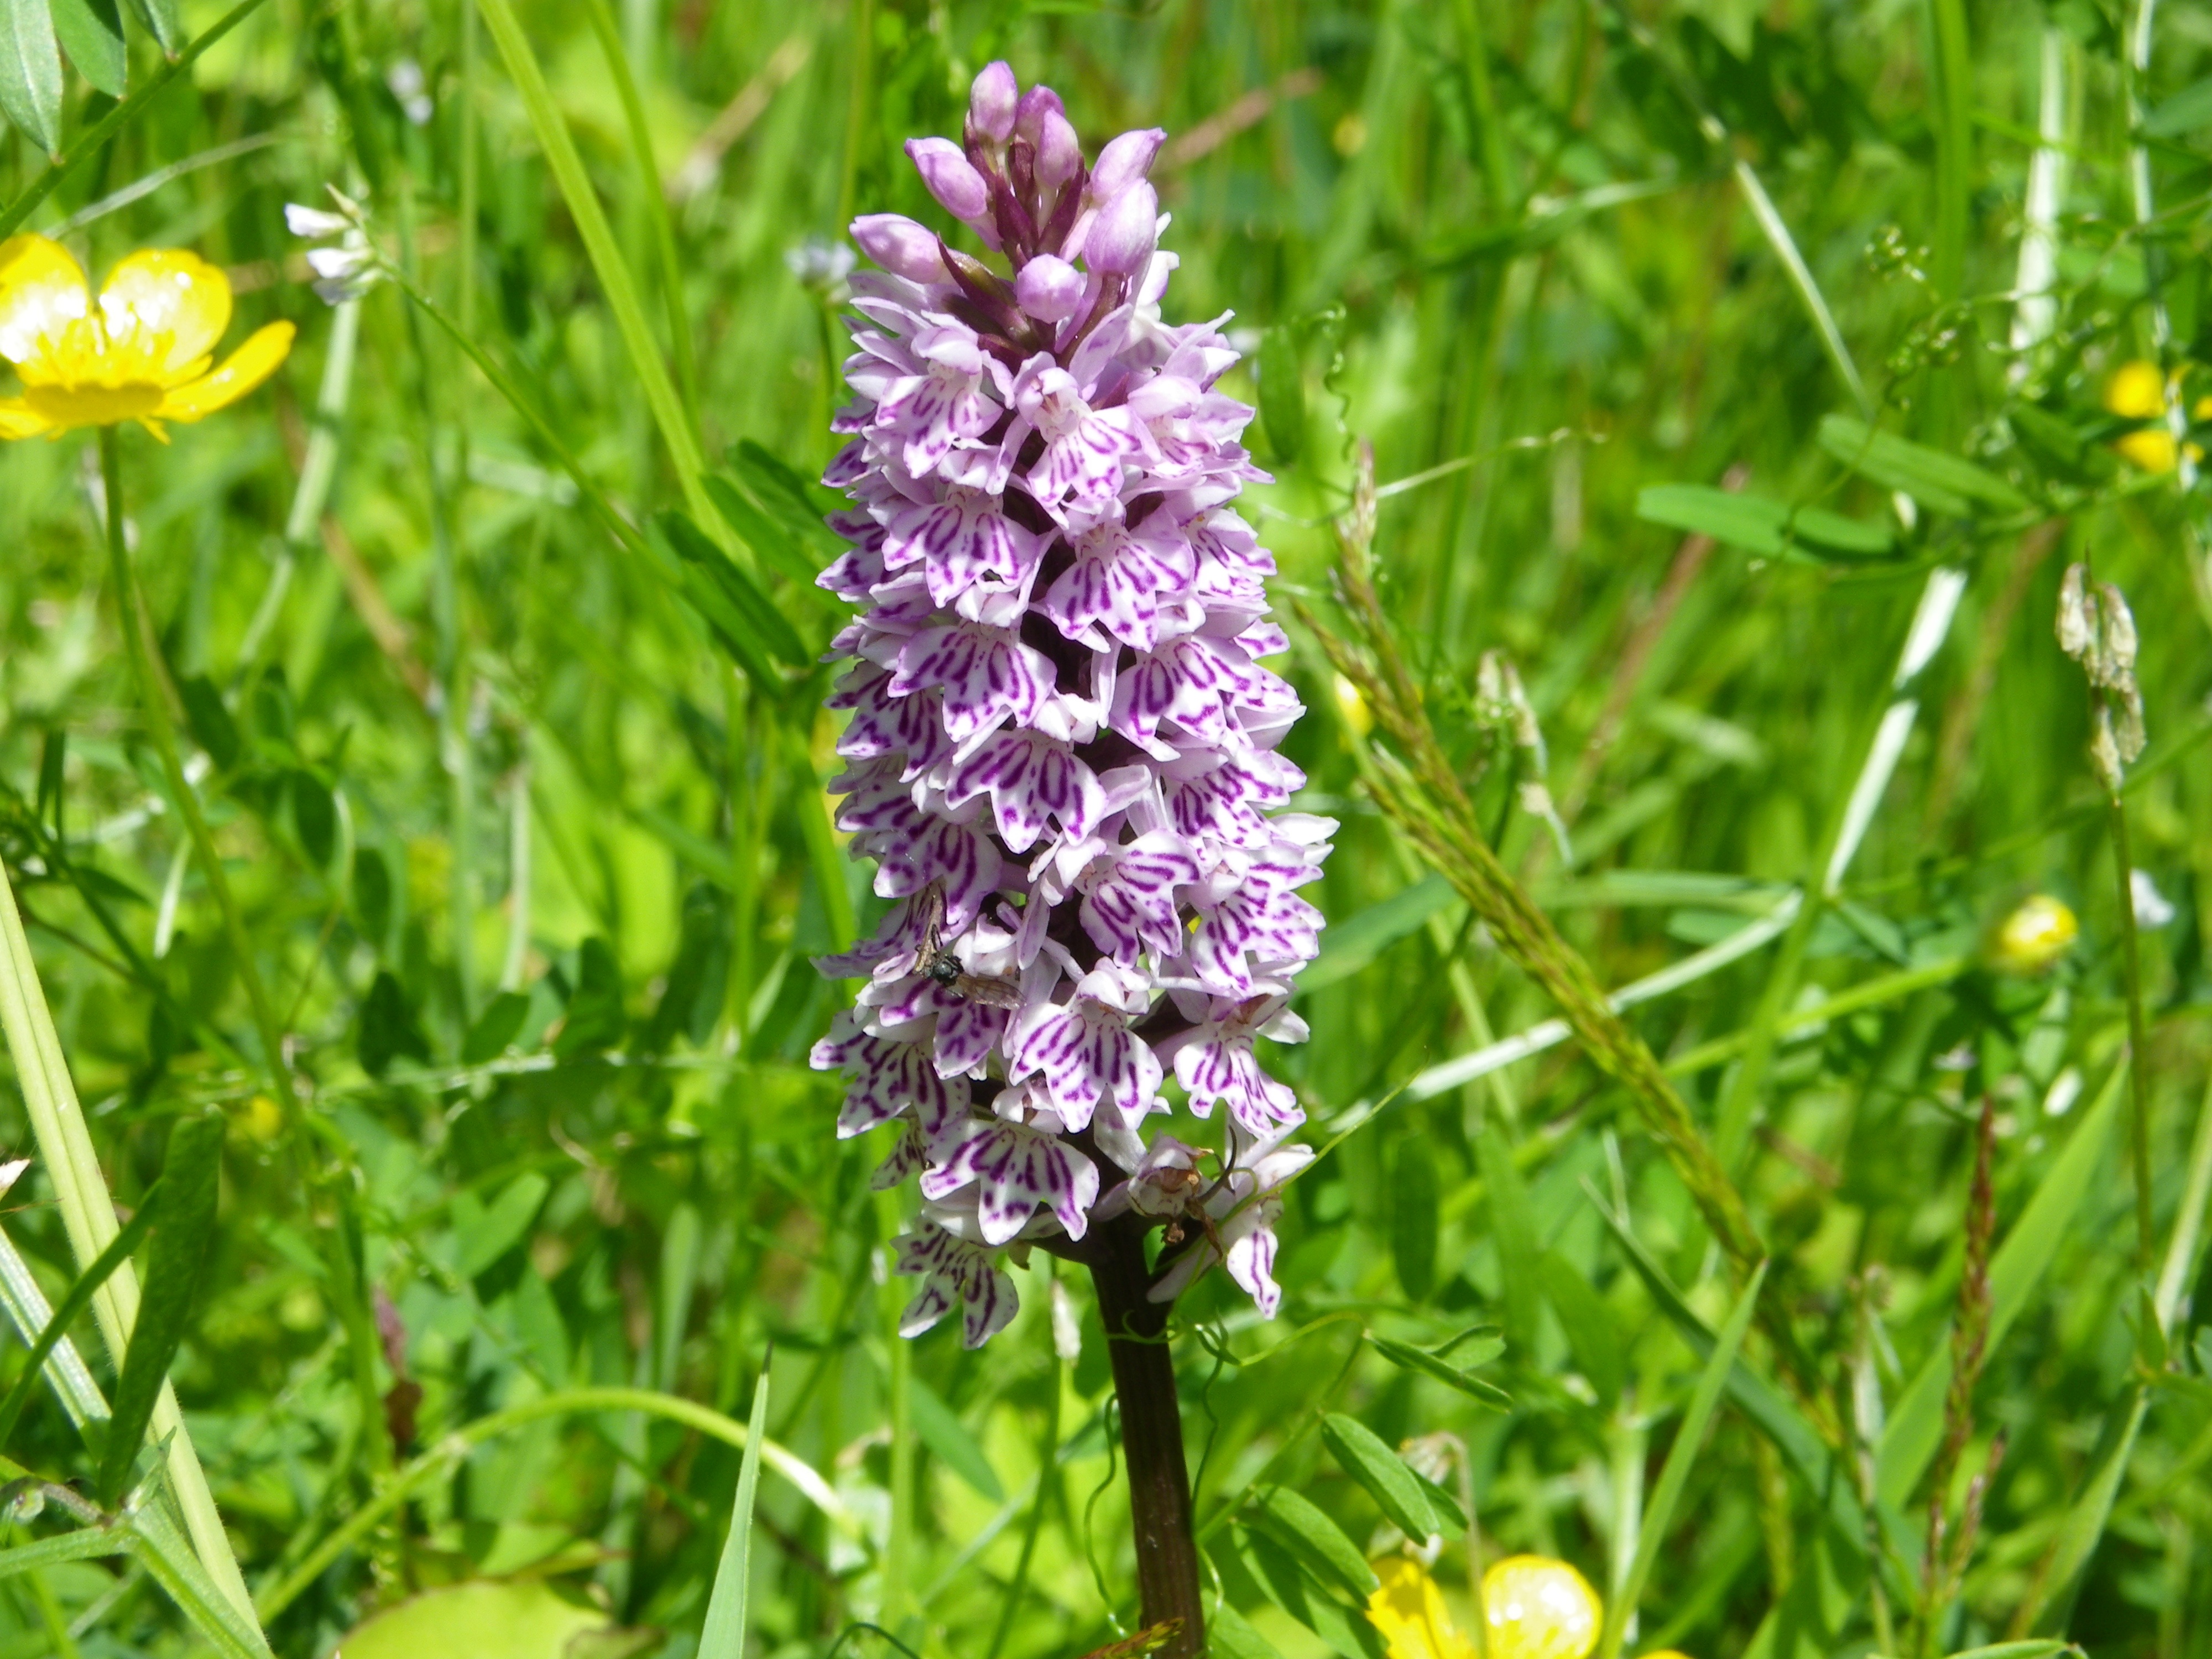
nature, plant, meadow, flower, green, herb, macro, botany, flora, plants, wildflower, flowers, vegetation, lupin, flowering plant, orchid meadow, land plant